Before the Rains

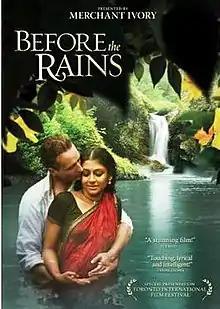
Theatrical poster

Before the Rains is a 2007 period drama film directed by Santosh Sivan. The film is adapted from a story from the 2001 anthology Israeli film "Asphalt Zahov". "Before the Rains" is set in 1930s Malabar District of the Madras Presidency of British India, against the backdrop of a growing nationalist movement. An idealistic young Indian man, T.K. Neelan (Rahul Bose) finds himself torn between his ambitions for the future and his loyalty to tradition when people in his village learn of an affair between his British boss and close friend Henry Moores (Linus Roache) and a married village woman Sajani (Nandita Das).